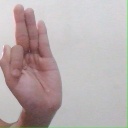
अक्षर: फ